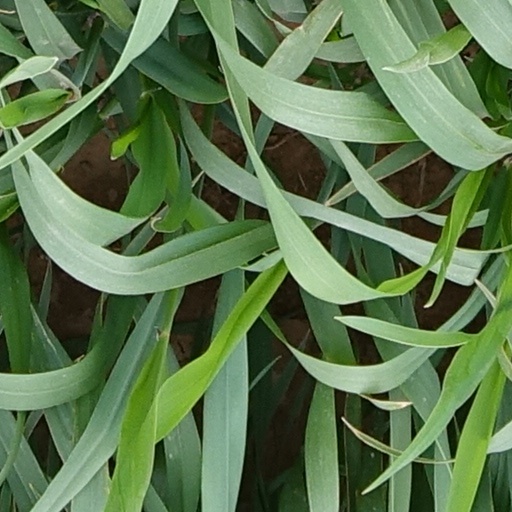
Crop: wheat